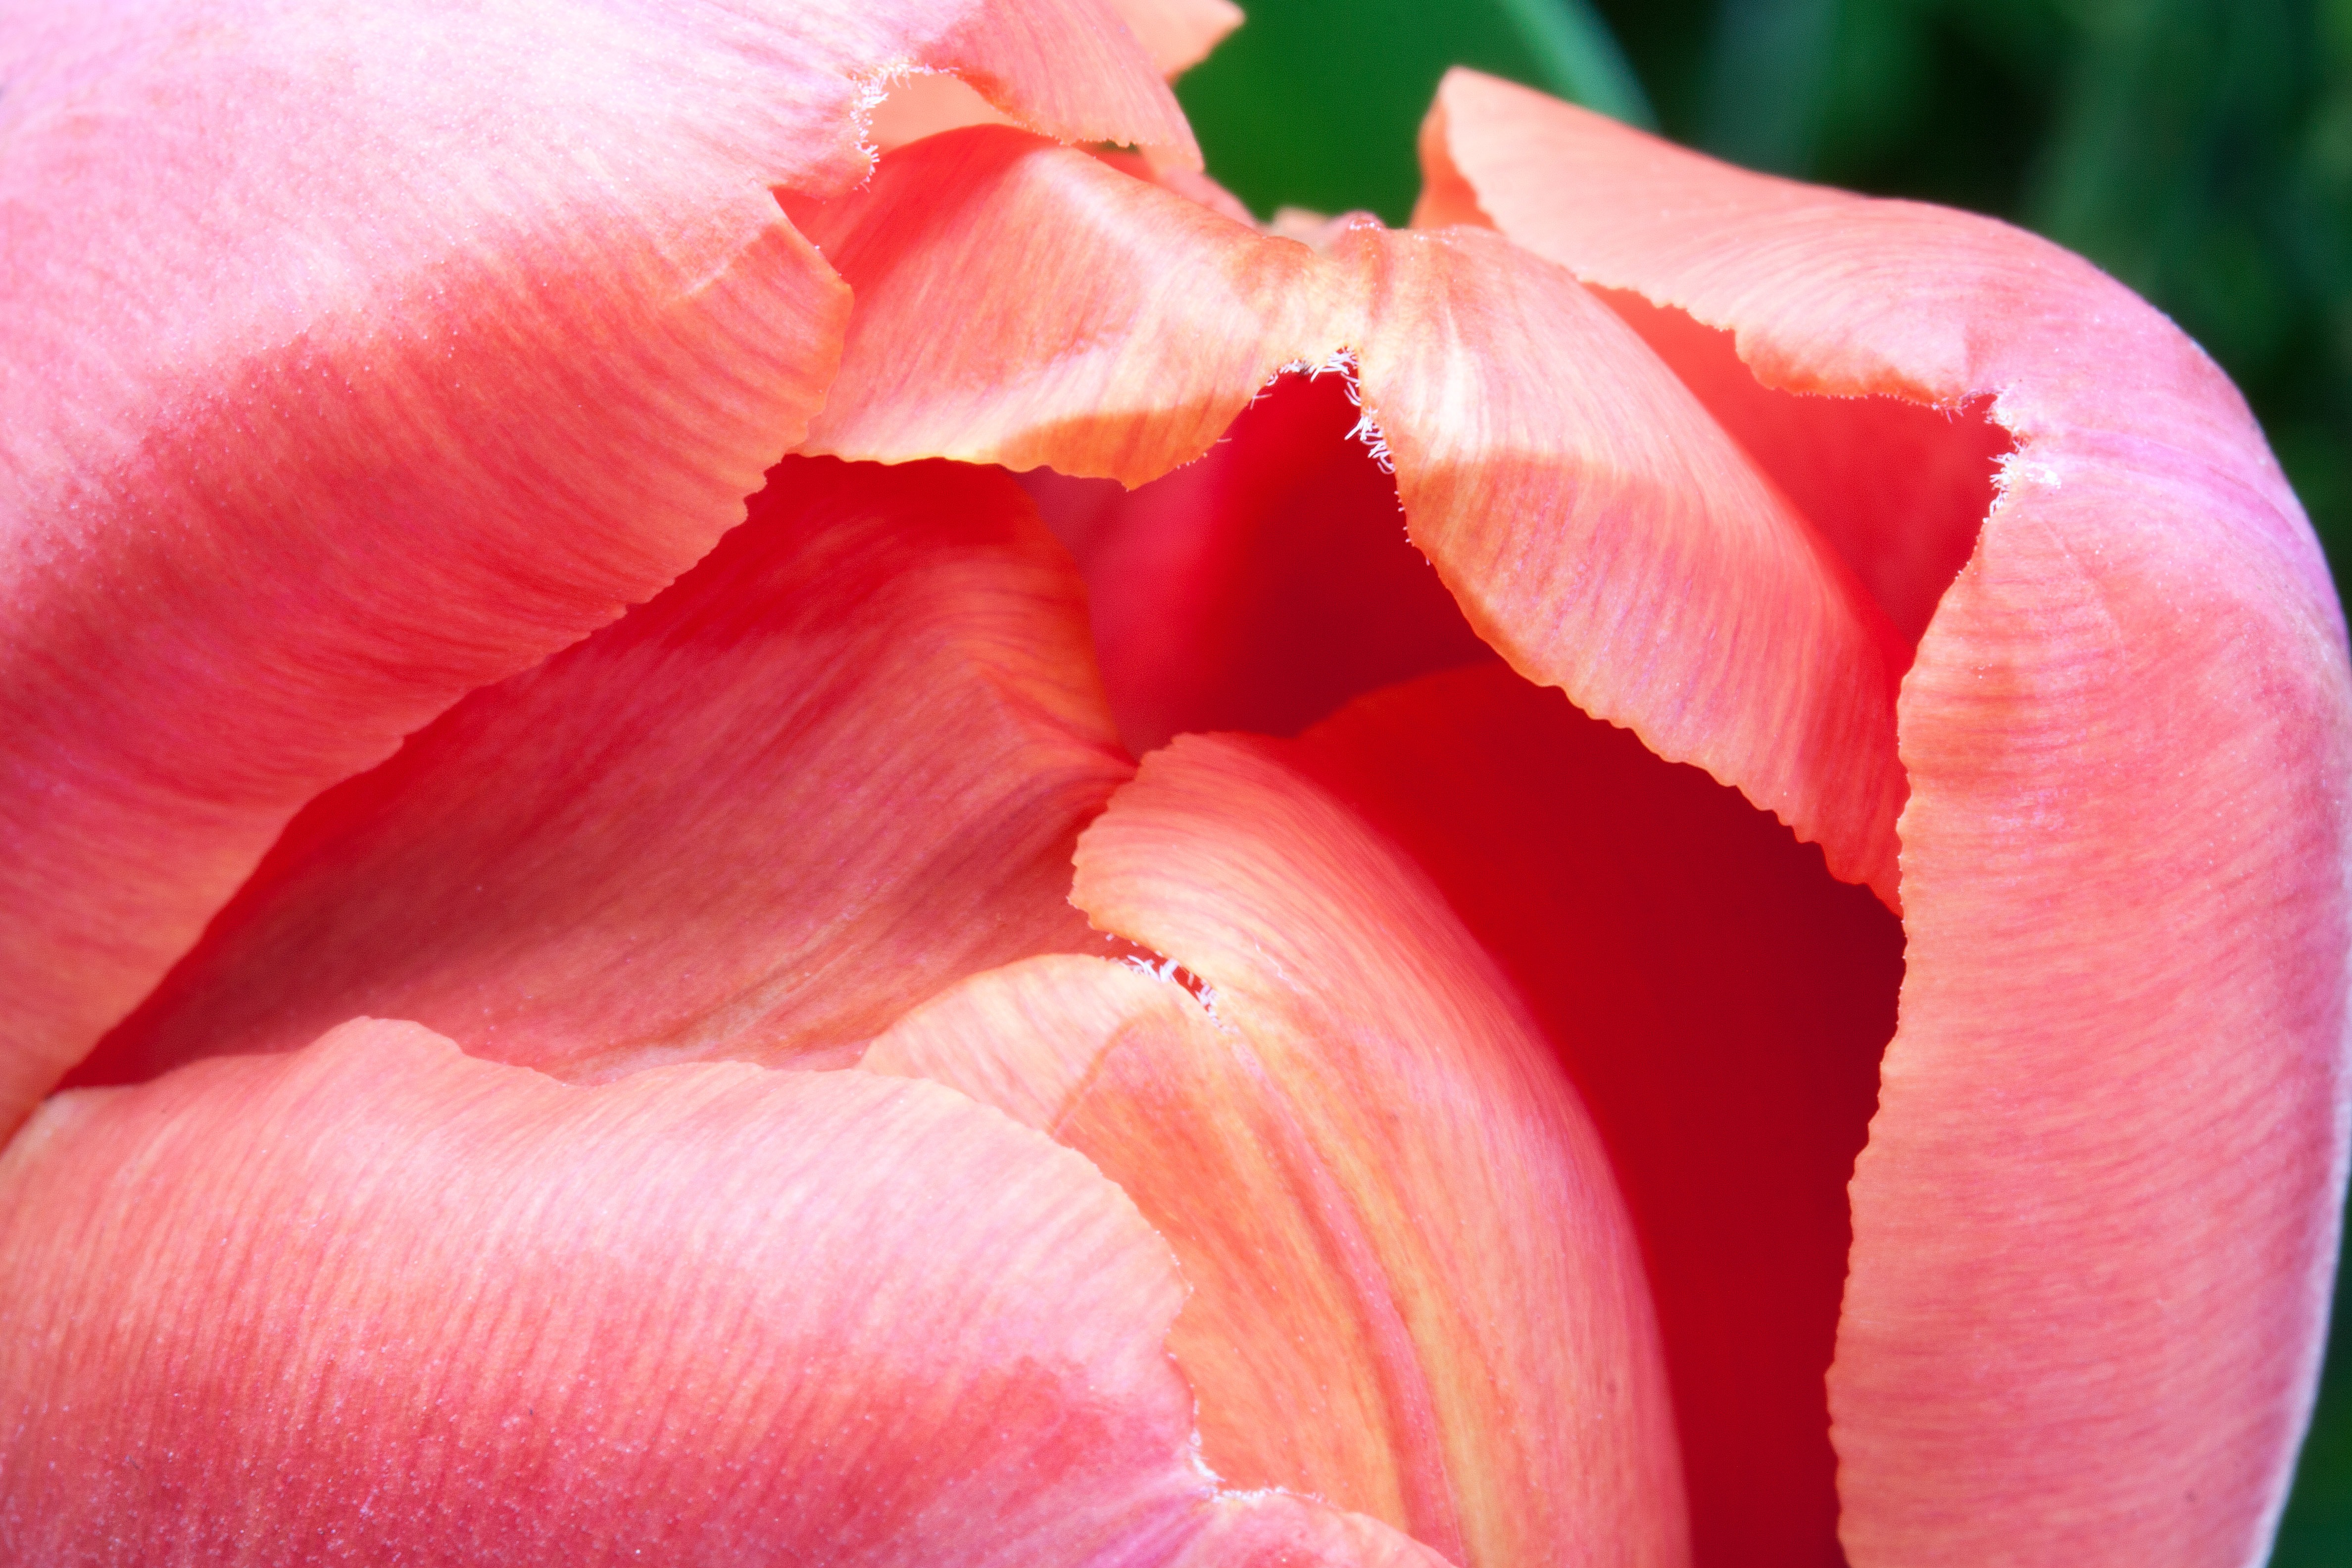
nature, blossom, plant, flower, petal, bloom, tulip, spring, red, macro, pink, close, flora, flowers, close up, salmon, tulips, lily, macro photography, flowering plant, schnittblume, flower bracts, land plant